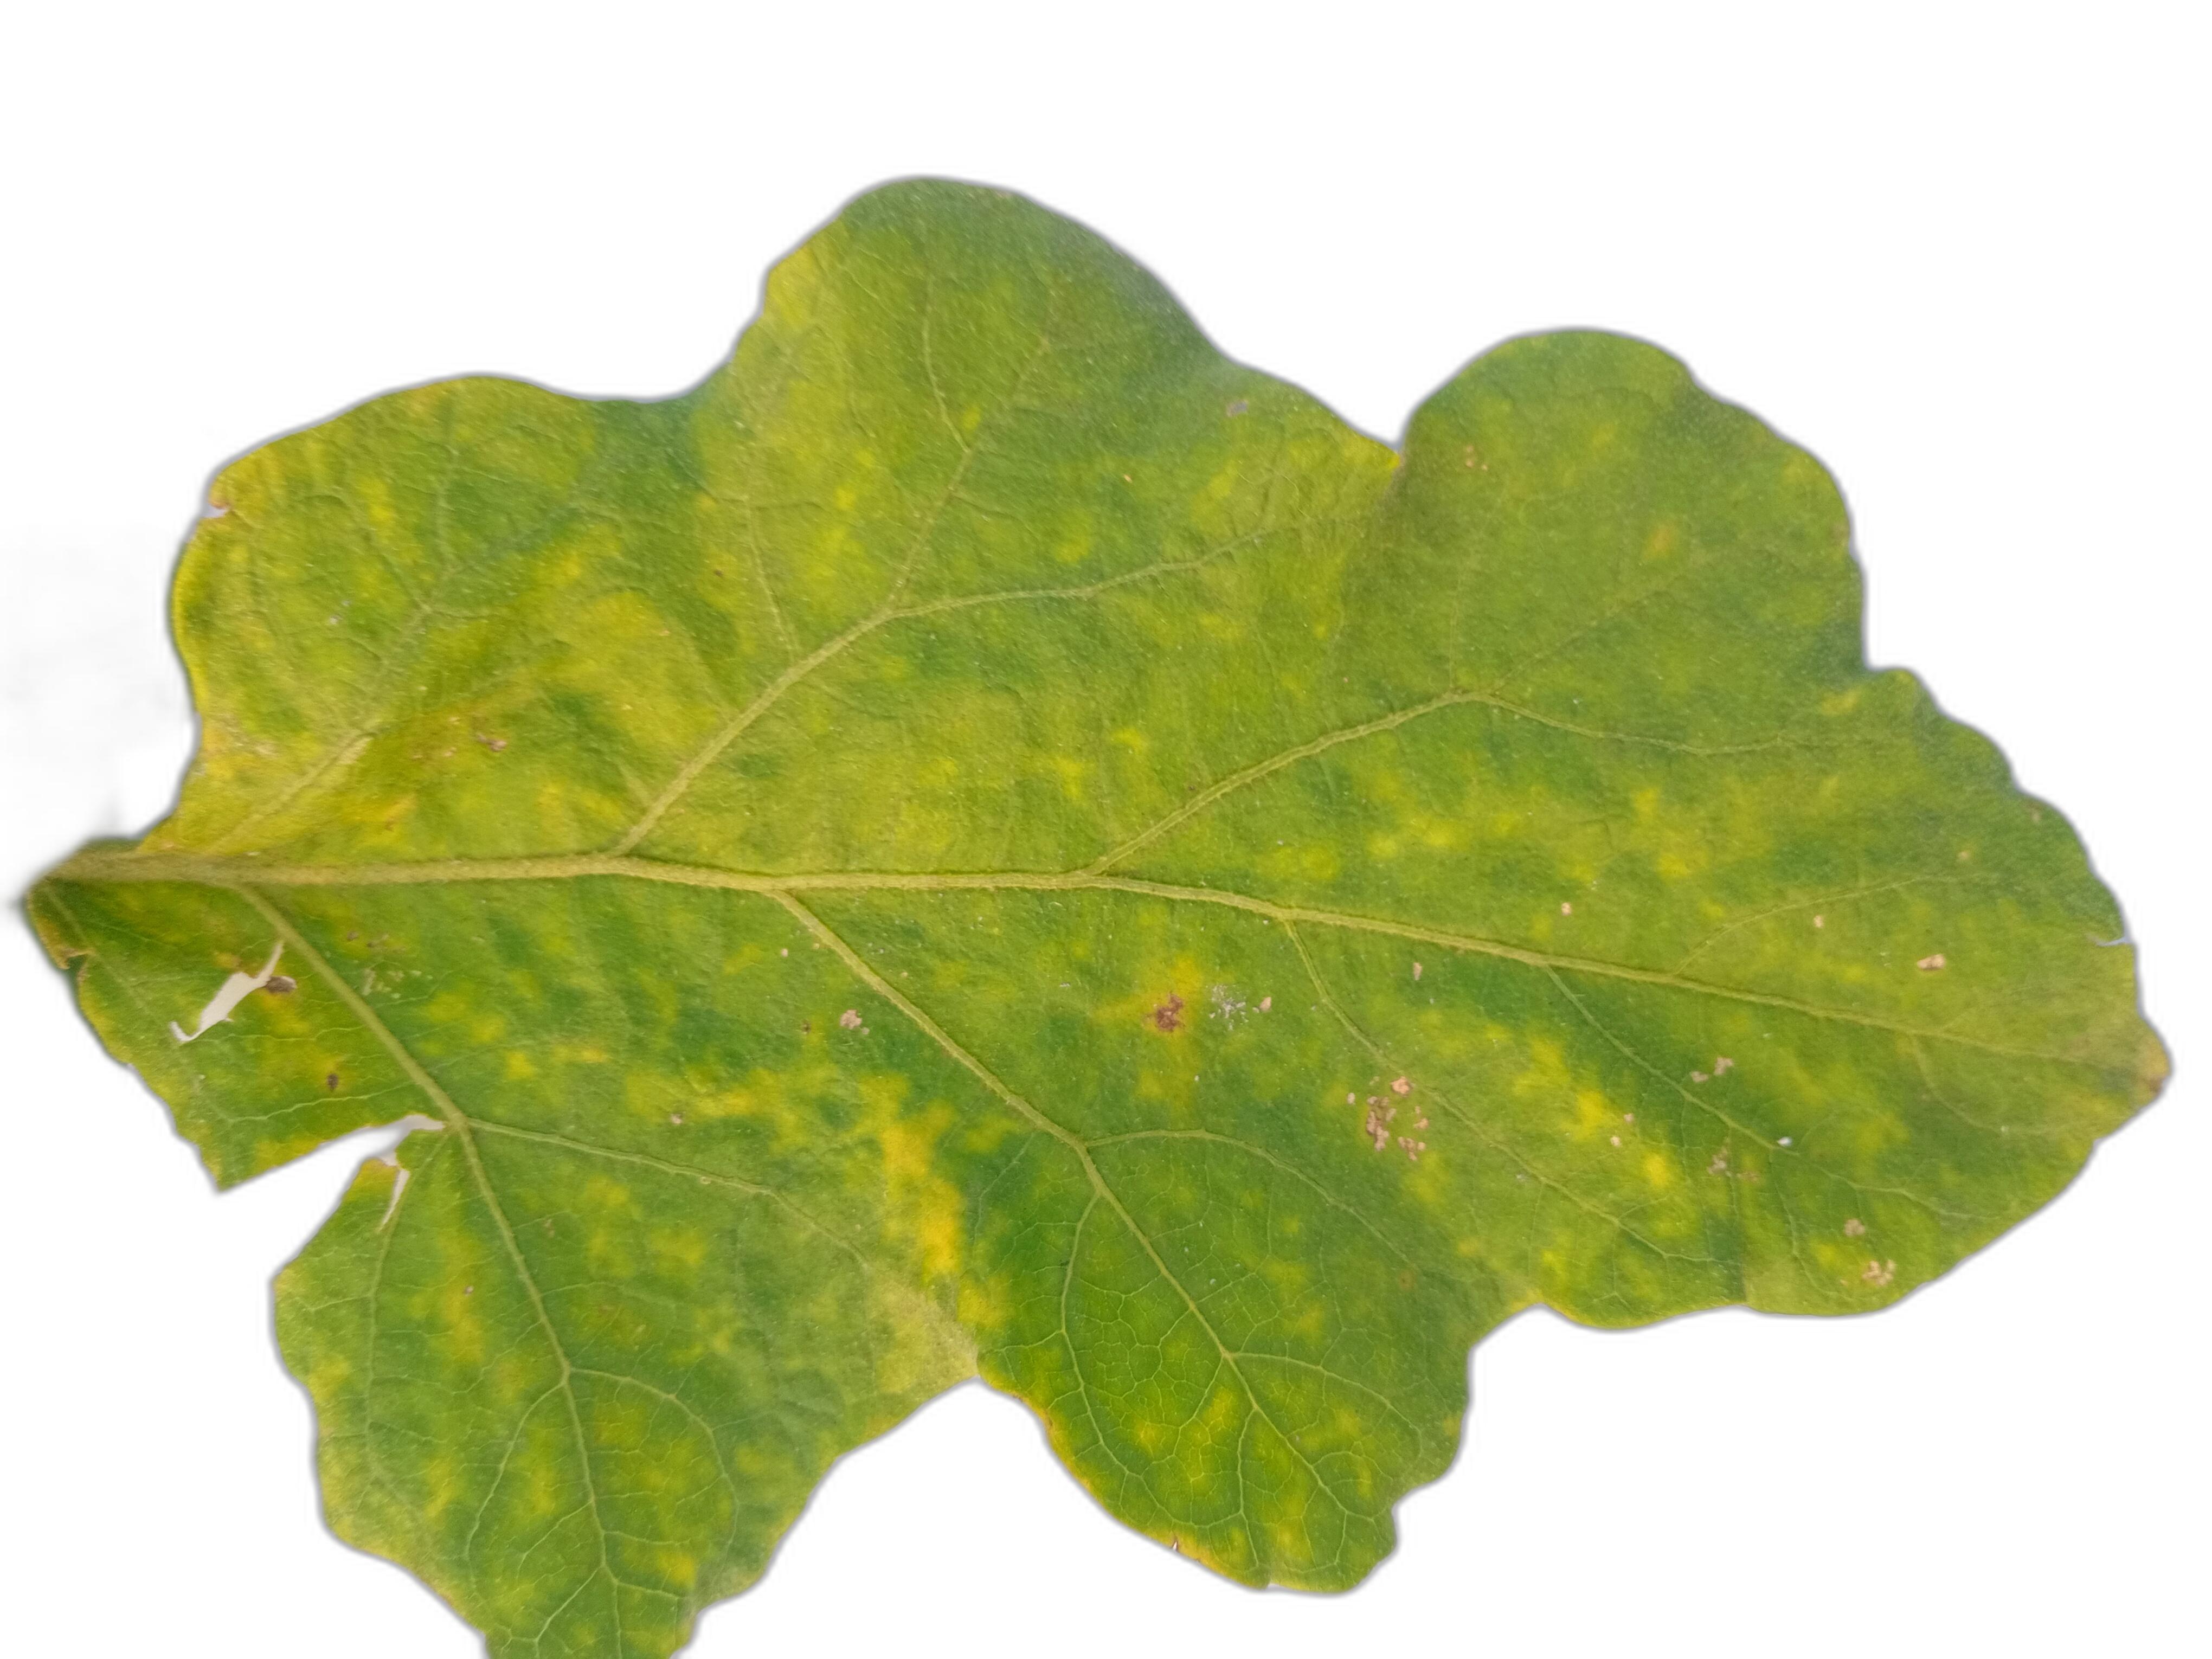
Label: Mosaic Virus Disease